Ken Dodd

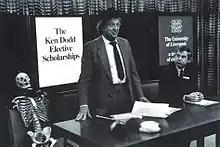
Dodd at the University of Liverpool

Dodd was described as "the last great music hall entertainer". His stand-up comedy style was fast and relied on the rapid delivery of one-liner jokes. He said that his comic influences included other Liverpool comedians like Arthur Askey, Robb Wilton, Tommy Handley and the "cheeky chappy" from Brighton, Max Miller.